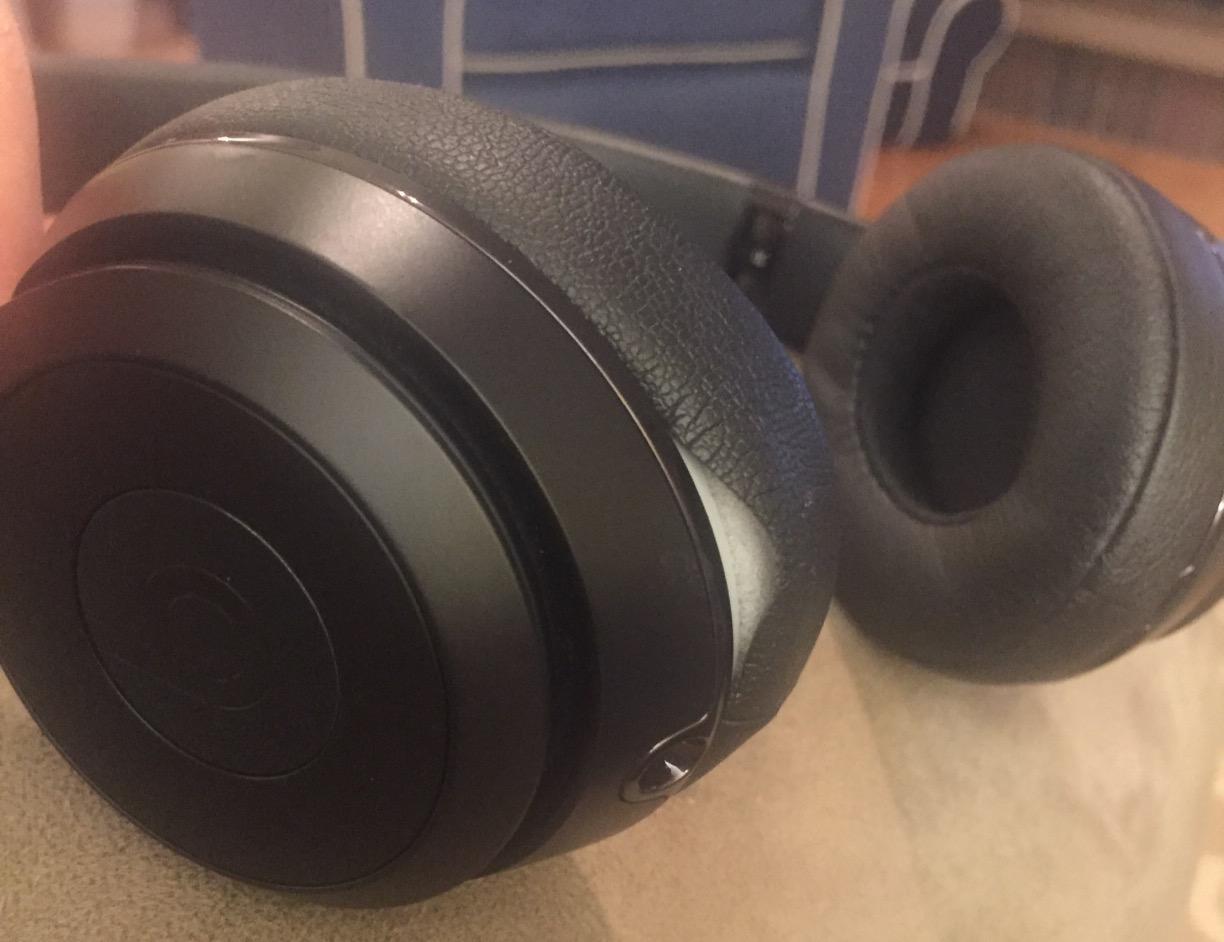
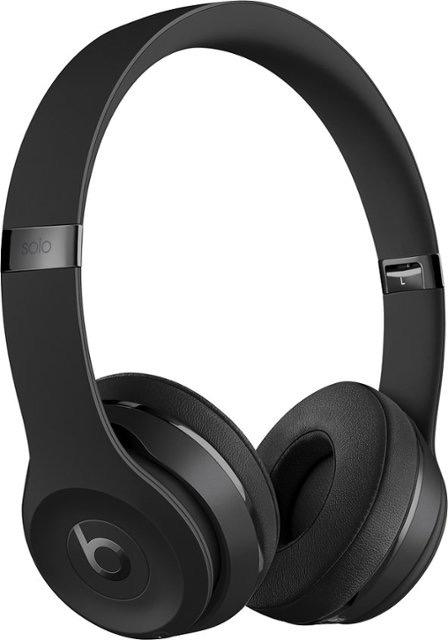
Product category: headphones
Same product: yes